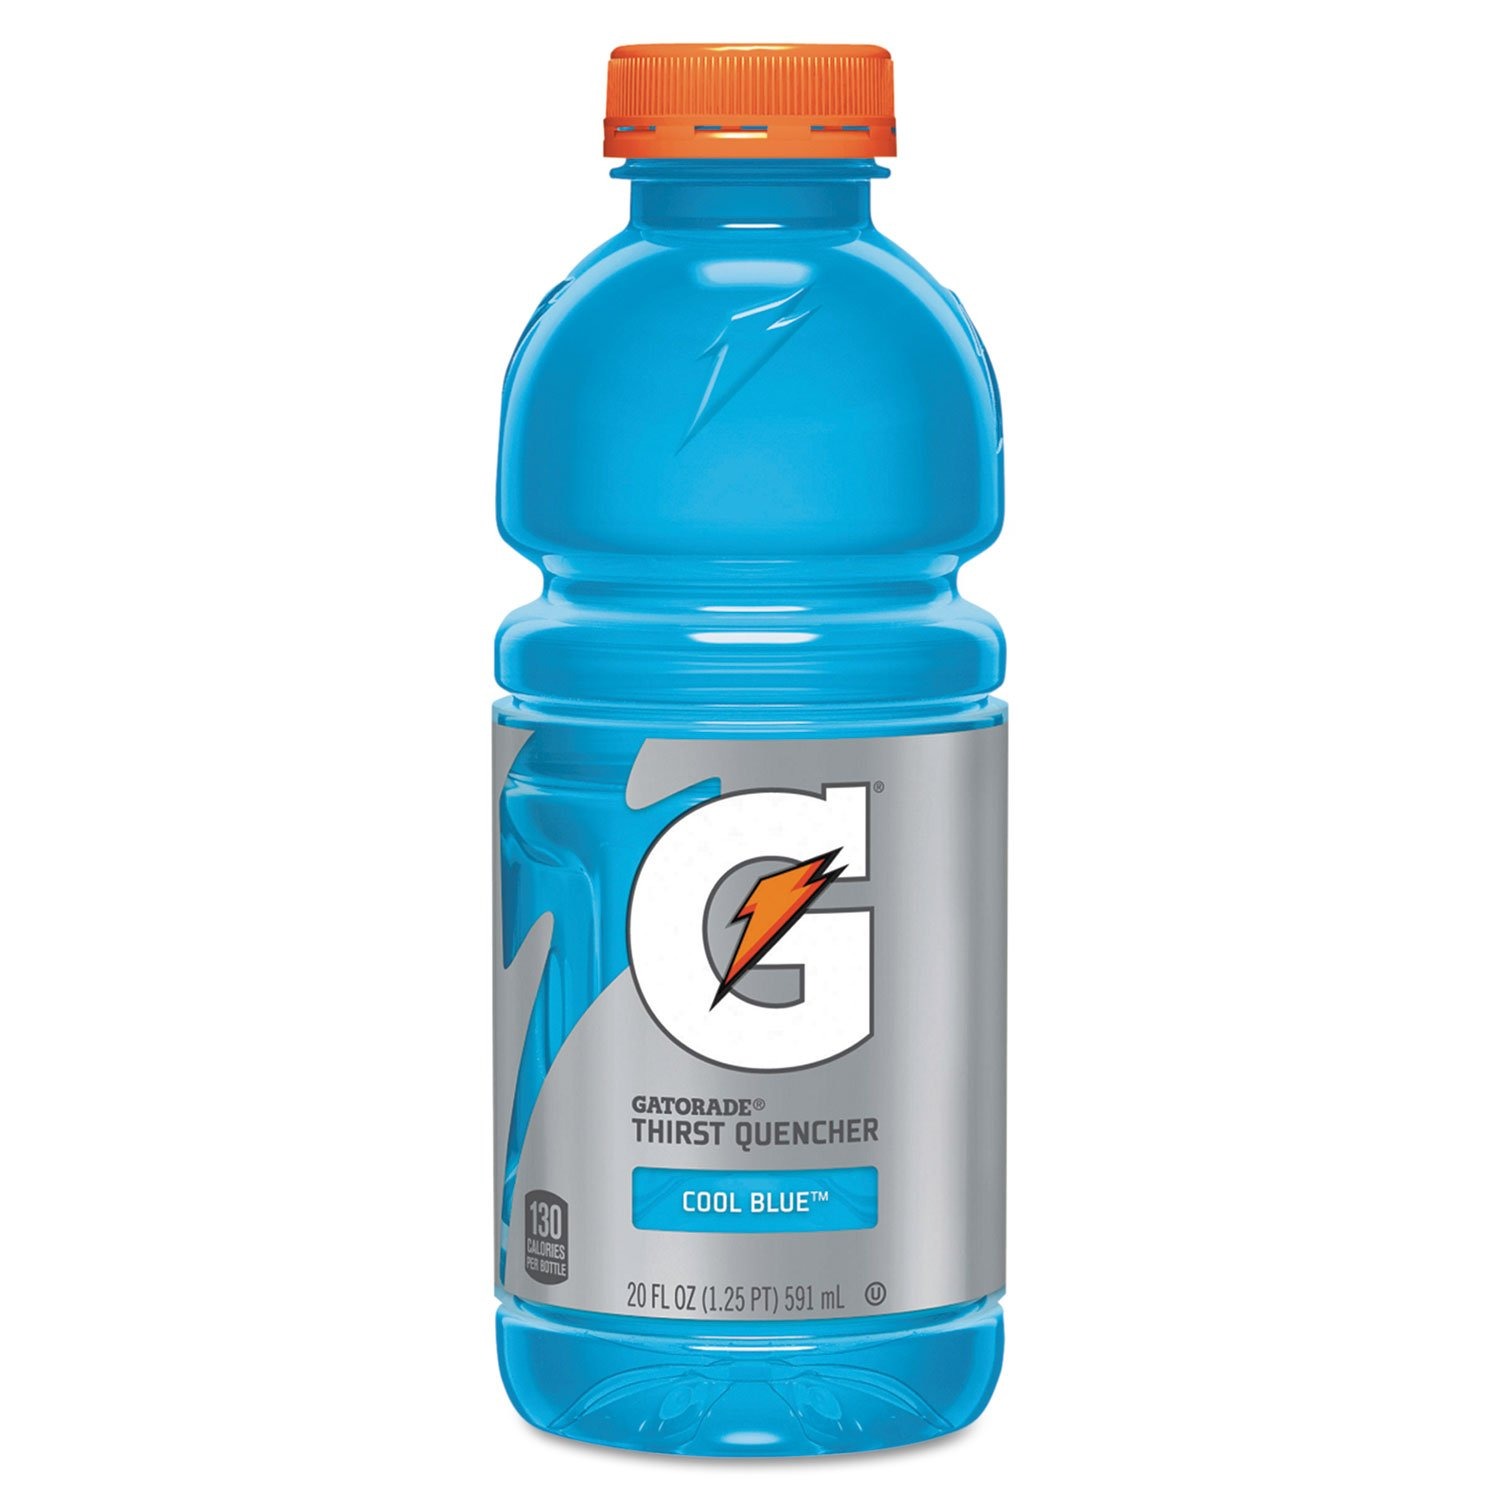
Item Name: Qkr24812 - G-Series Perform 02 Thirst Quencher
Bullet Point 1: Sold as 24/CT.
Bullet Point 2: Delicious and refreshing fruit flavor combinations. Rehydrates.
Bullet Point 3: Replenishes.
Bullet Point 4: Refuels.
Bullet Point 5: Whether it's first and goal or third and long, trust the Thirst Quencher to get you through.
Product Description: A scientifically proven blend of carbohydrates and key electrolytes designed to help athletes and active people hydrate, refuel and push through.
Value: 480.0
Unit: Fl Oz

Price: 31.785